Jack Norton

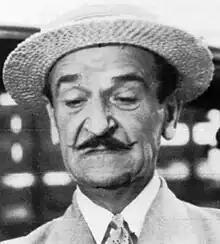
Norton circa 1940

Jack Norton (born Mortimer John Naughton; September 2, 1882 – October 15, 1958) was an American stage and film character actor who appeared in more than 180 films between 1934 and 1948, often playing drunks, although in real life he was a teetotaler.